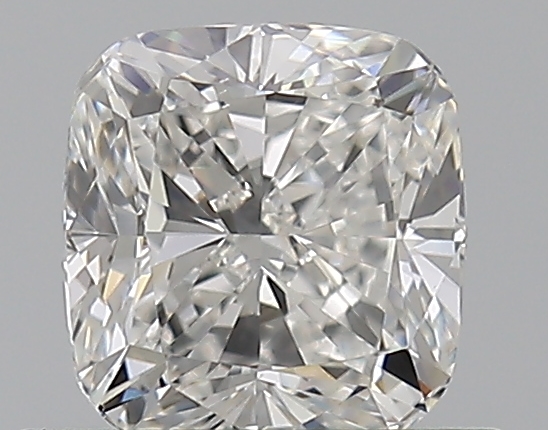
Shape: cushion
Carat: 0.7
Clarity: VS2
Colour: G
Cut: EX
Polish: EX
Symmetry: EX
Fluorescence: N
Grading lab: GIA
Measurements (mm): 5.12 x 4.9 x 3.35